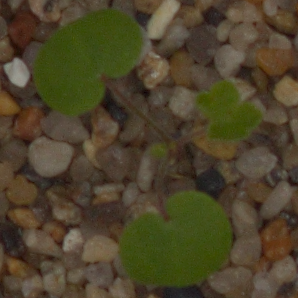
Label: smallflowered_cranesbill